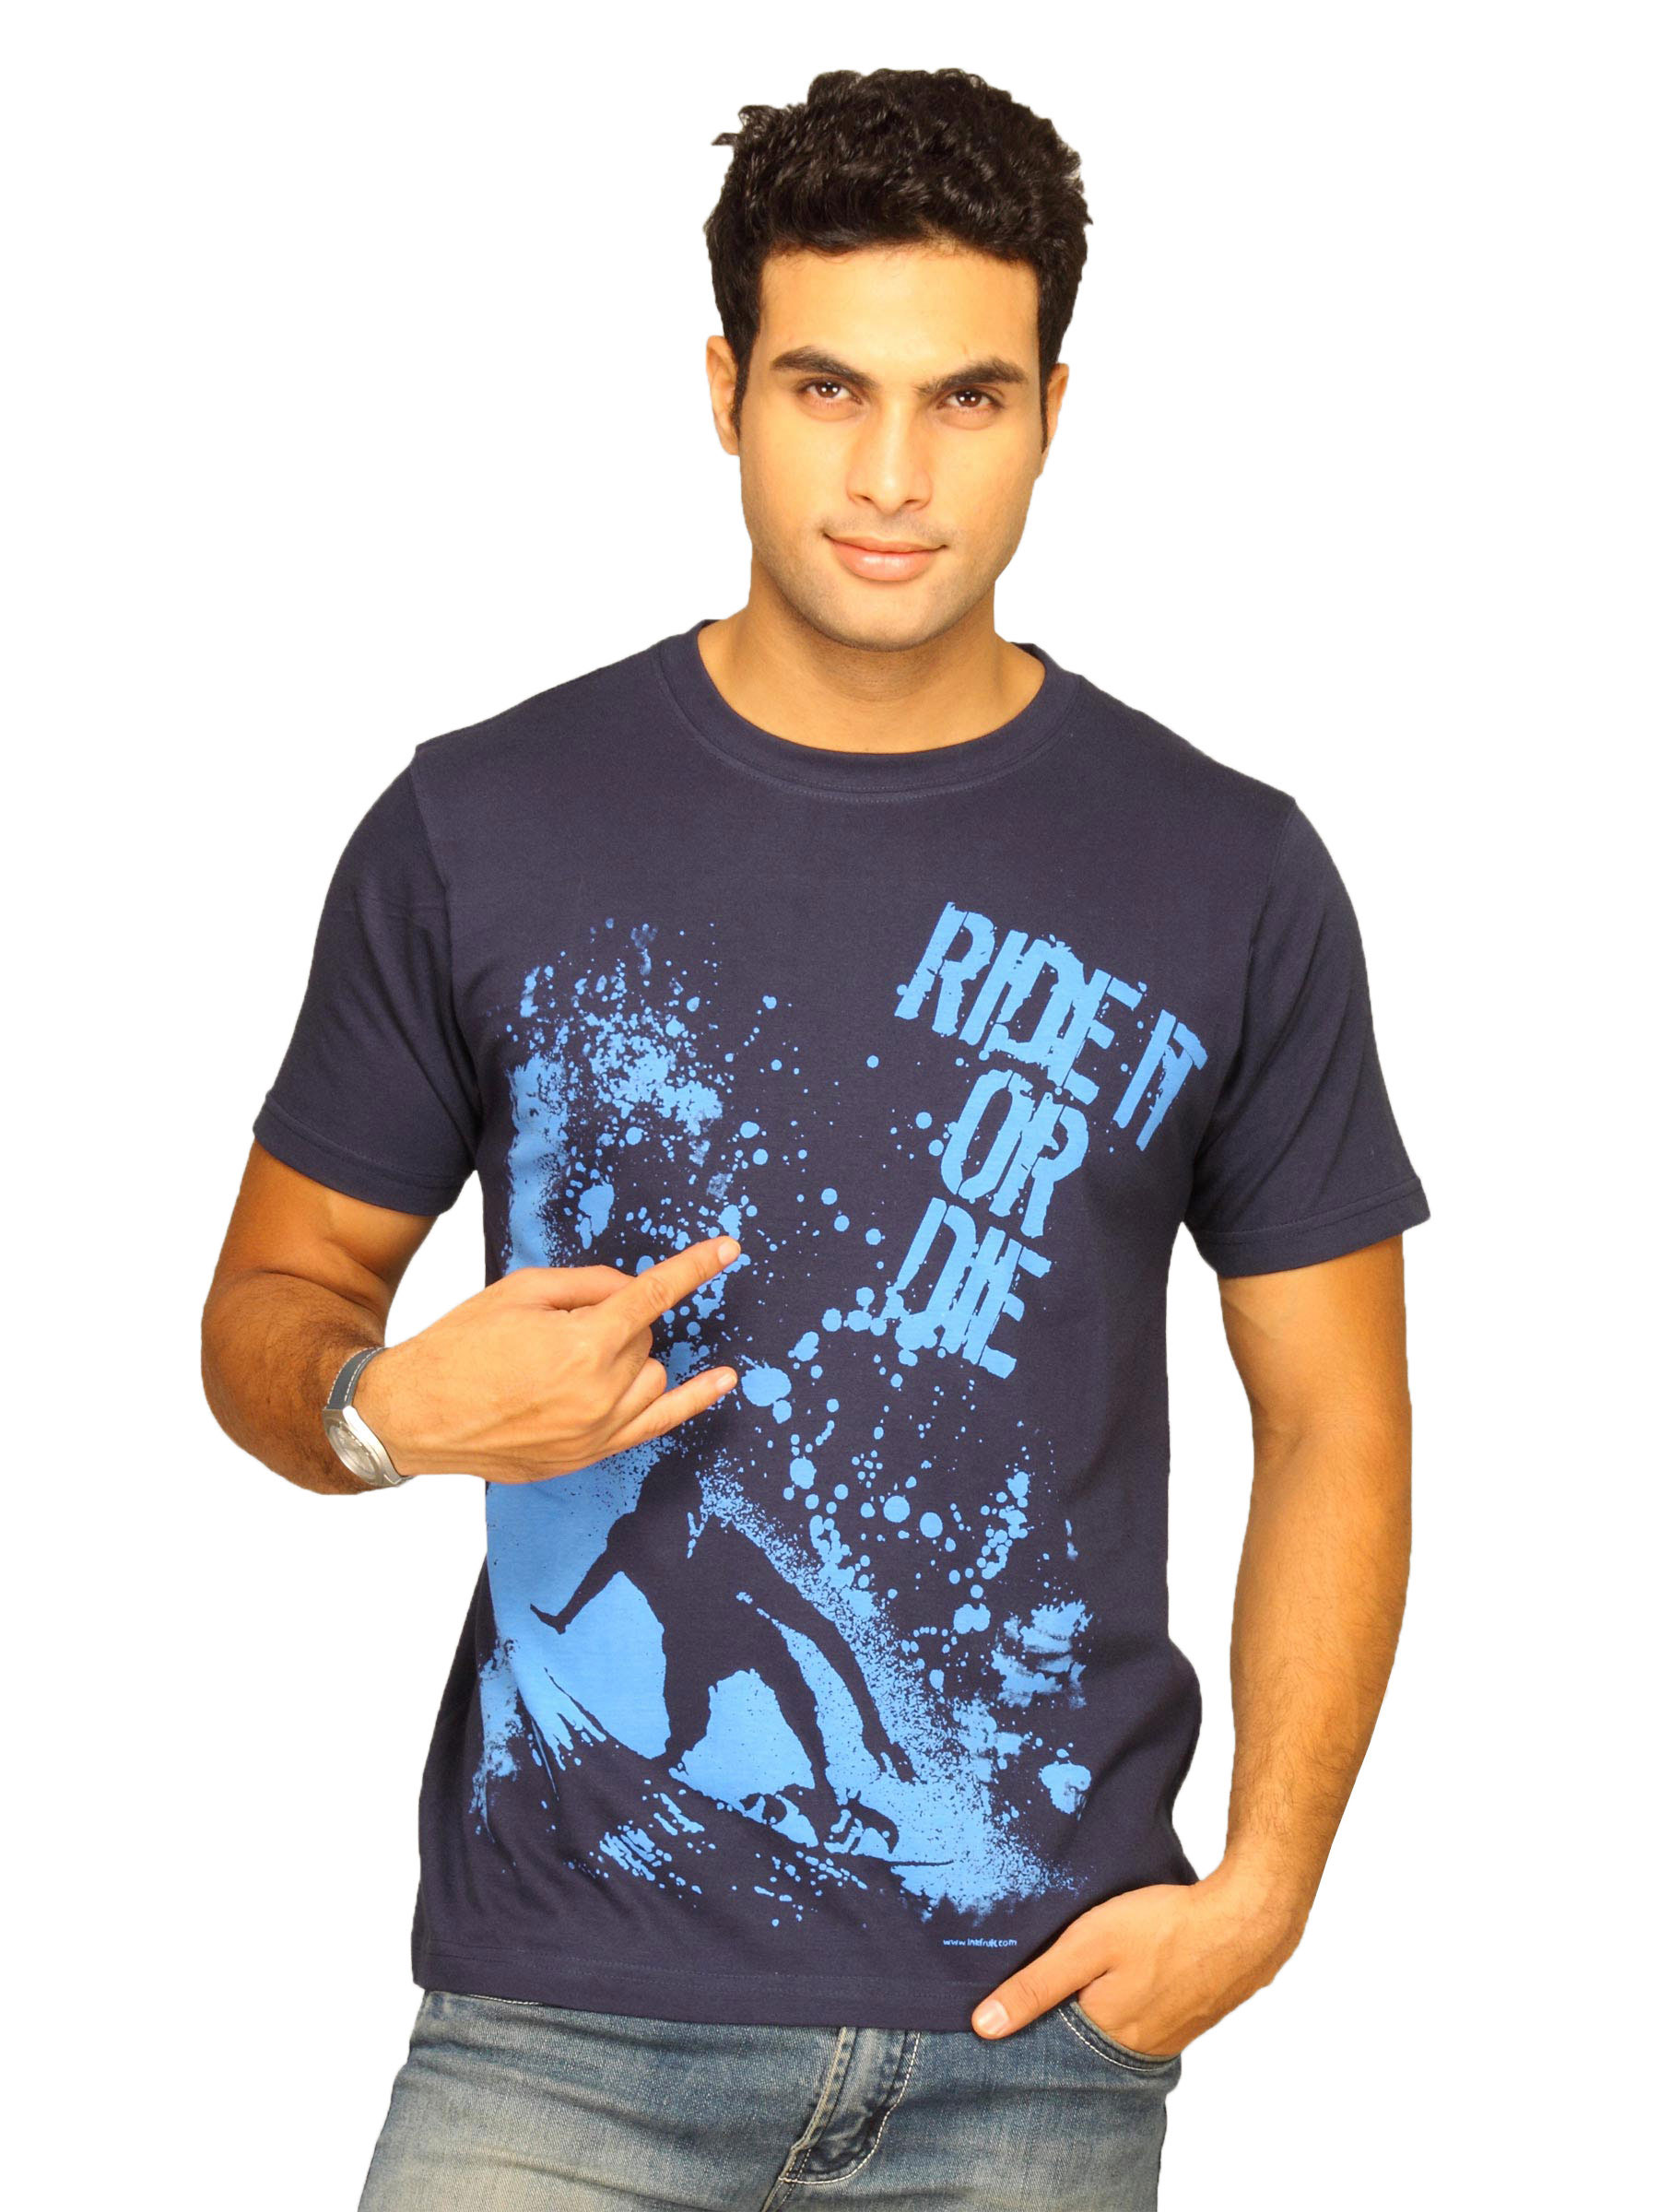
Inkfruit Men Ride It Or Die T-shirt
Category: Apparel / Topwear / Tshirts
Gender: Men
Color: Blue
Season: Summer 2011
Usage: Casual